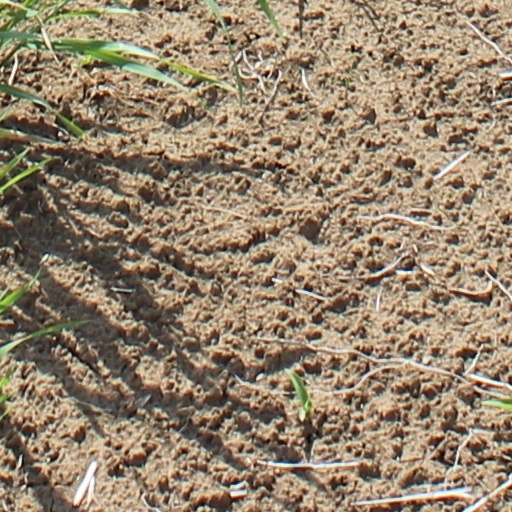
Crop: wheat